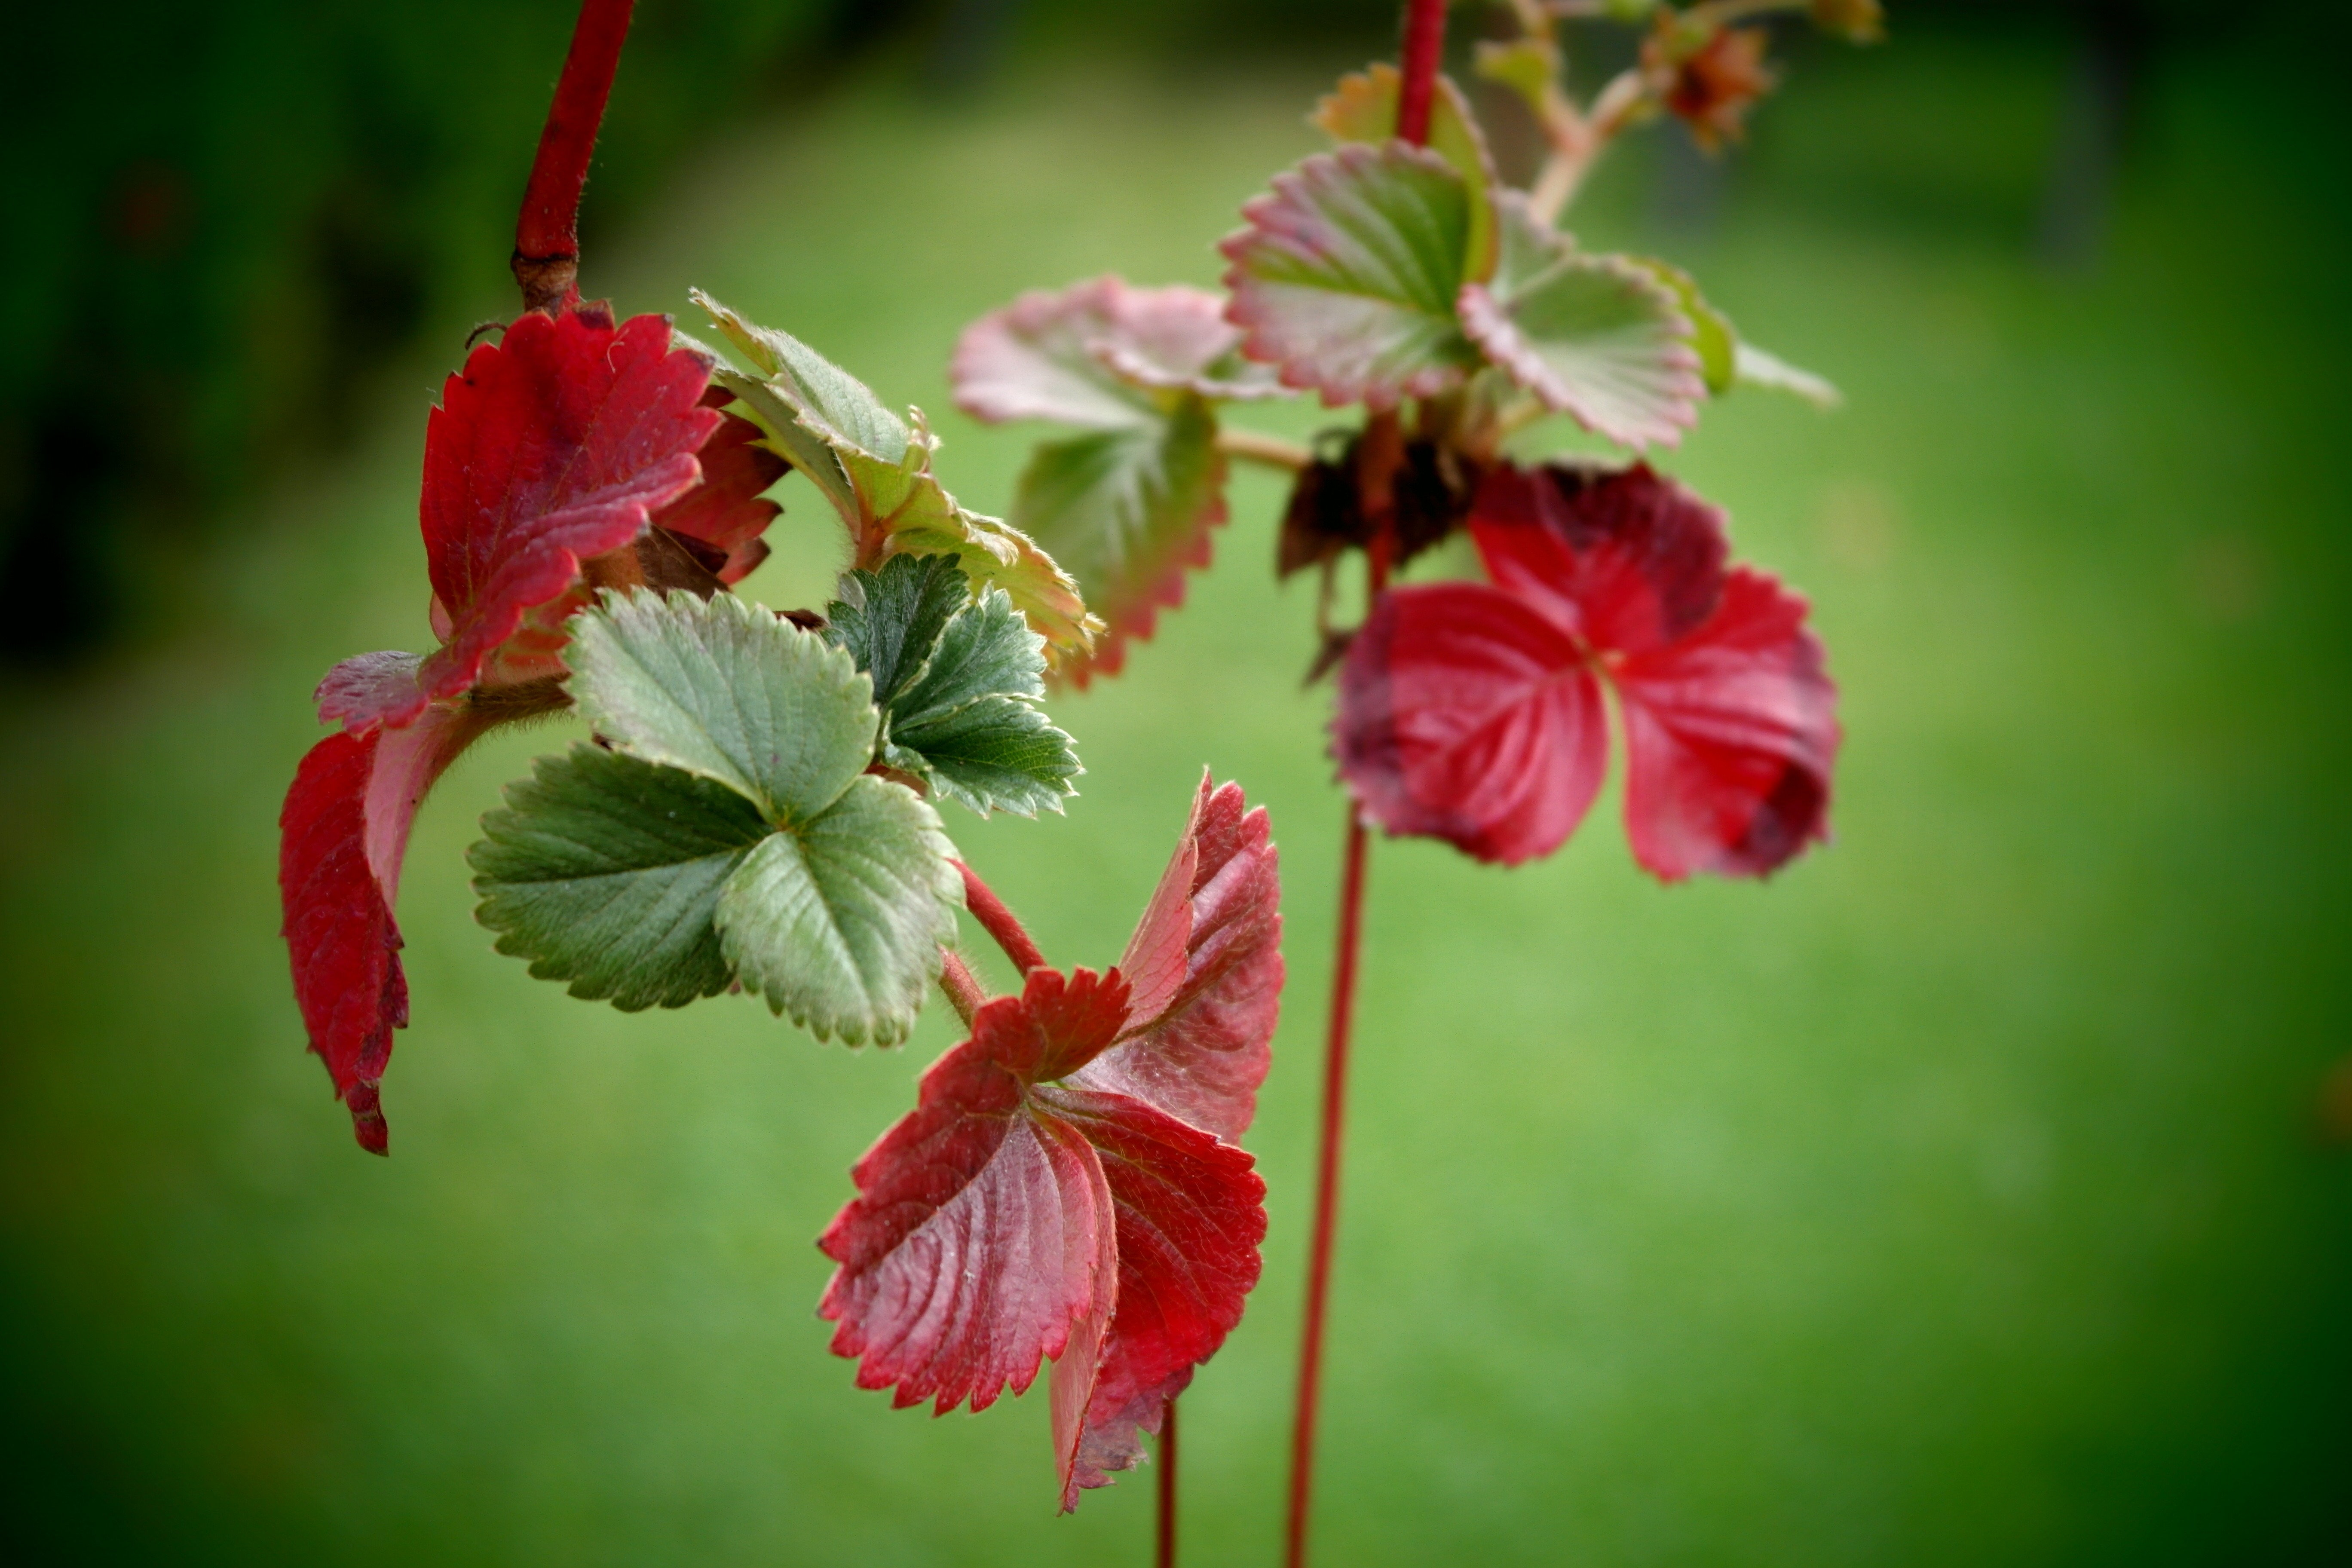
blossom, plant, leaf, flower, petal, green, red, produce, color, autumn, botany, flora, strawberry, leaves, shrub, macro photography, flowering plant, plant stem, land plant